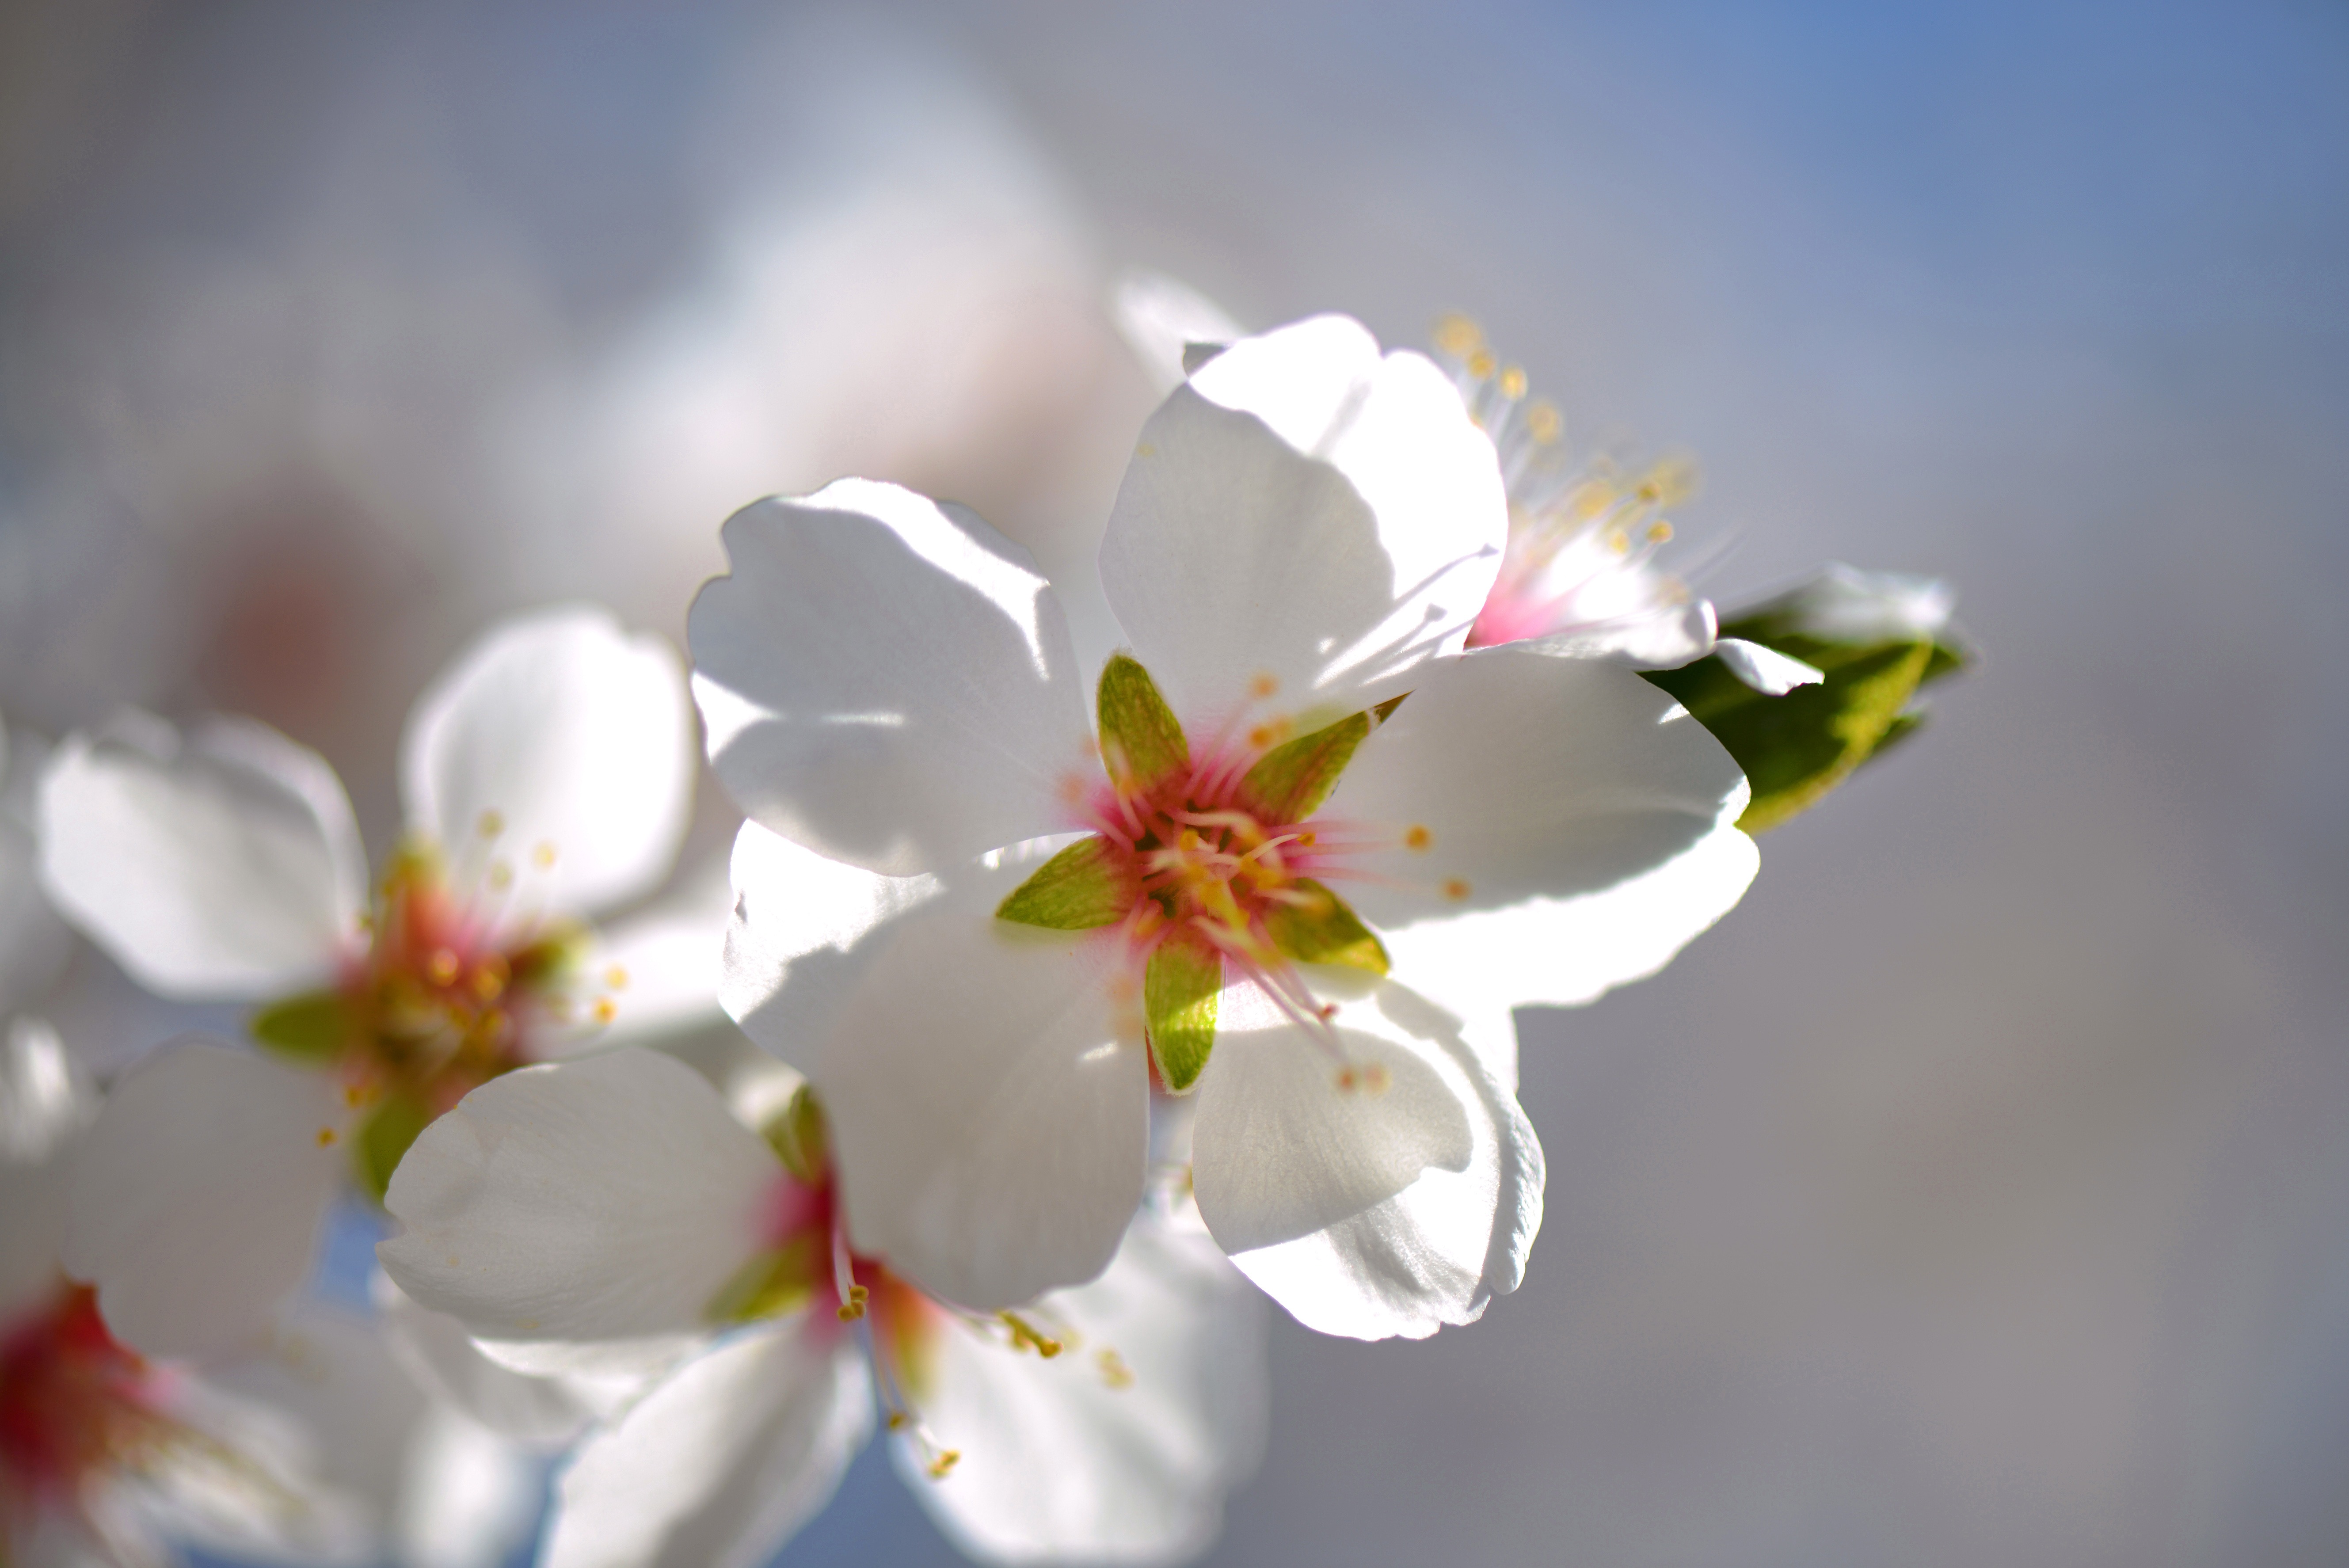
branch, blossom, plant, white, flower, petal, spring, produce, flora, cherry blossom, wildflower, close up, fruit tree, macro photography, almond tree